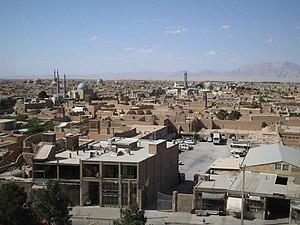
Cet article recense les sites inscrits au patrimoine mondial en Iran.